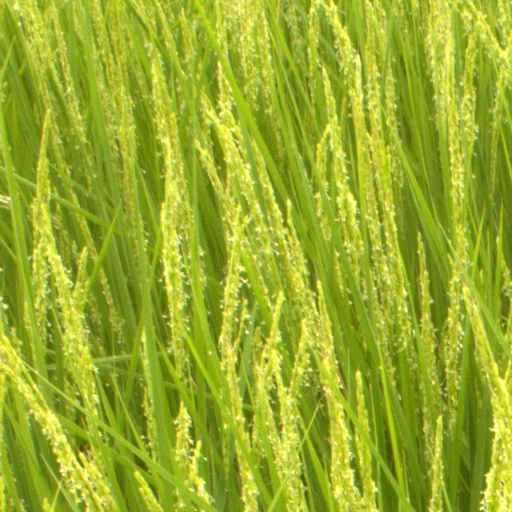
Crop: rice